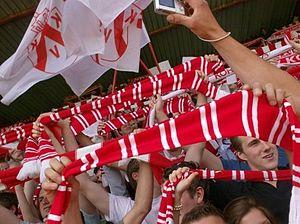
Le Koninklijke Voetbalclub Kortrijk est un club de football belge basé à Courtrai. Il évolue lors de la saison 2018-2019 en Division 1. C'est sa 102ᵉ saison dans les séries nationales belges.